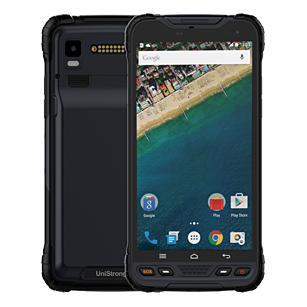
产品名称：坚固型北斗智能终端-A8
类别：北斗智能手持终端
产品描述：集思宝A8搭载6寸视网膜屏幕，8核2.0GHz CPU处理器，为行业用户奉上良好的使用体验，运行速度快、大内存、续航时间长、更新的操作系统，我们始终坚持探索科技的脚步，以20余年行业基础为您奉上便携好用的产品。